Fortis Bank Nederland

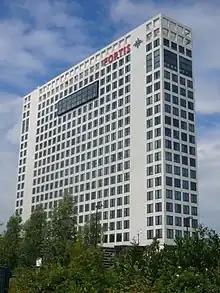
Head office building in Utrecht, 2008

The holding came into being within Fortis Group, as a holding for those Dutch banks taken over by Fortis. In September–October 2008, the Dutch government first planned to invest €4 billion in exchange for an almost 50% interest in the holding (in new-to-be-issued shares), but within a week the agreement was cancelled. The Dutch government took over all the Dutch parts of Fortis for a total of €16.8 billion; in this take-over, Fortis Bank Nederland was valued at €5 billion.